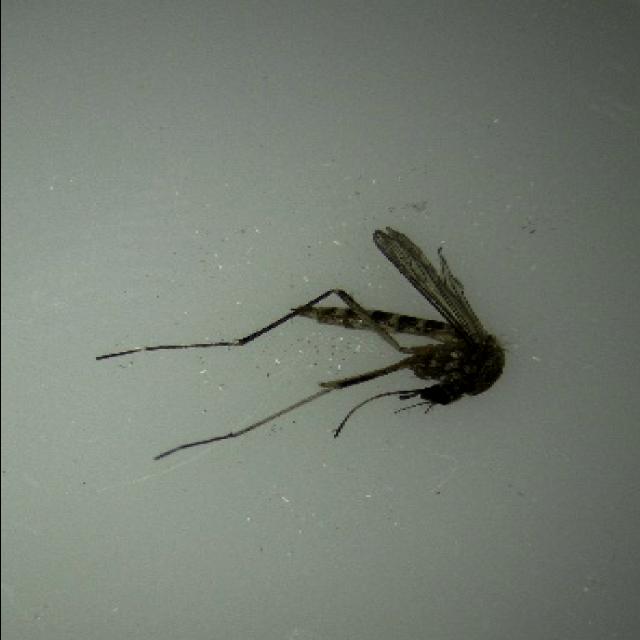
Species: aedes_vexans